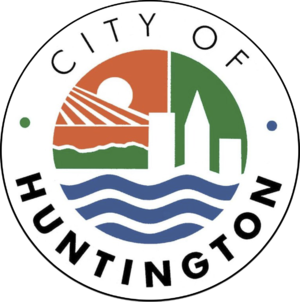
Huntington est une ville de l'État de Virginie-Occidentale située sur les rives de la rivière Ohio, aux États-Unis. Elle s’étend sur le comté de Cabell, dont elle est le siège, mais le quartier de Westmoreland déborde dans le comté de Wayne. Sa population s’élevait à 49 138 habitants lors du recensement de 2010, estimée à 46 048 habitants en 2018. C’est la deuxième ville de Virginie-Occidentale après Charleston, la capitale de l’État.